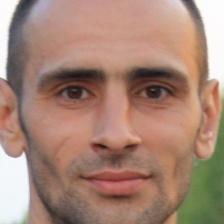
Label: faces